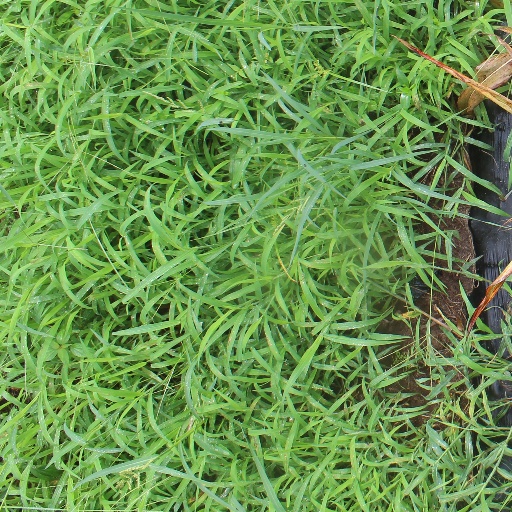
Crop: sorghum